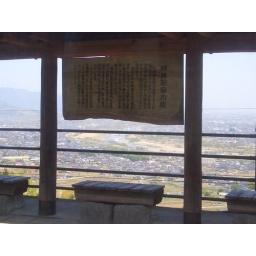
Some train stop on the way to Nagano complete with a cool sign and a great view of the valley below